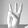
ASL letter: W